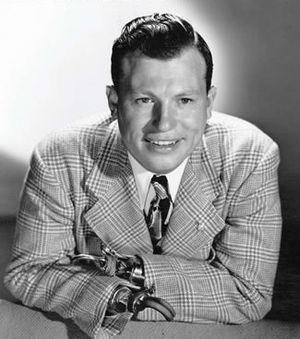
Harold Russell
Harold John Avery Russell var en canadisk-amerikansk krigsveteran og amatørskuespiller.